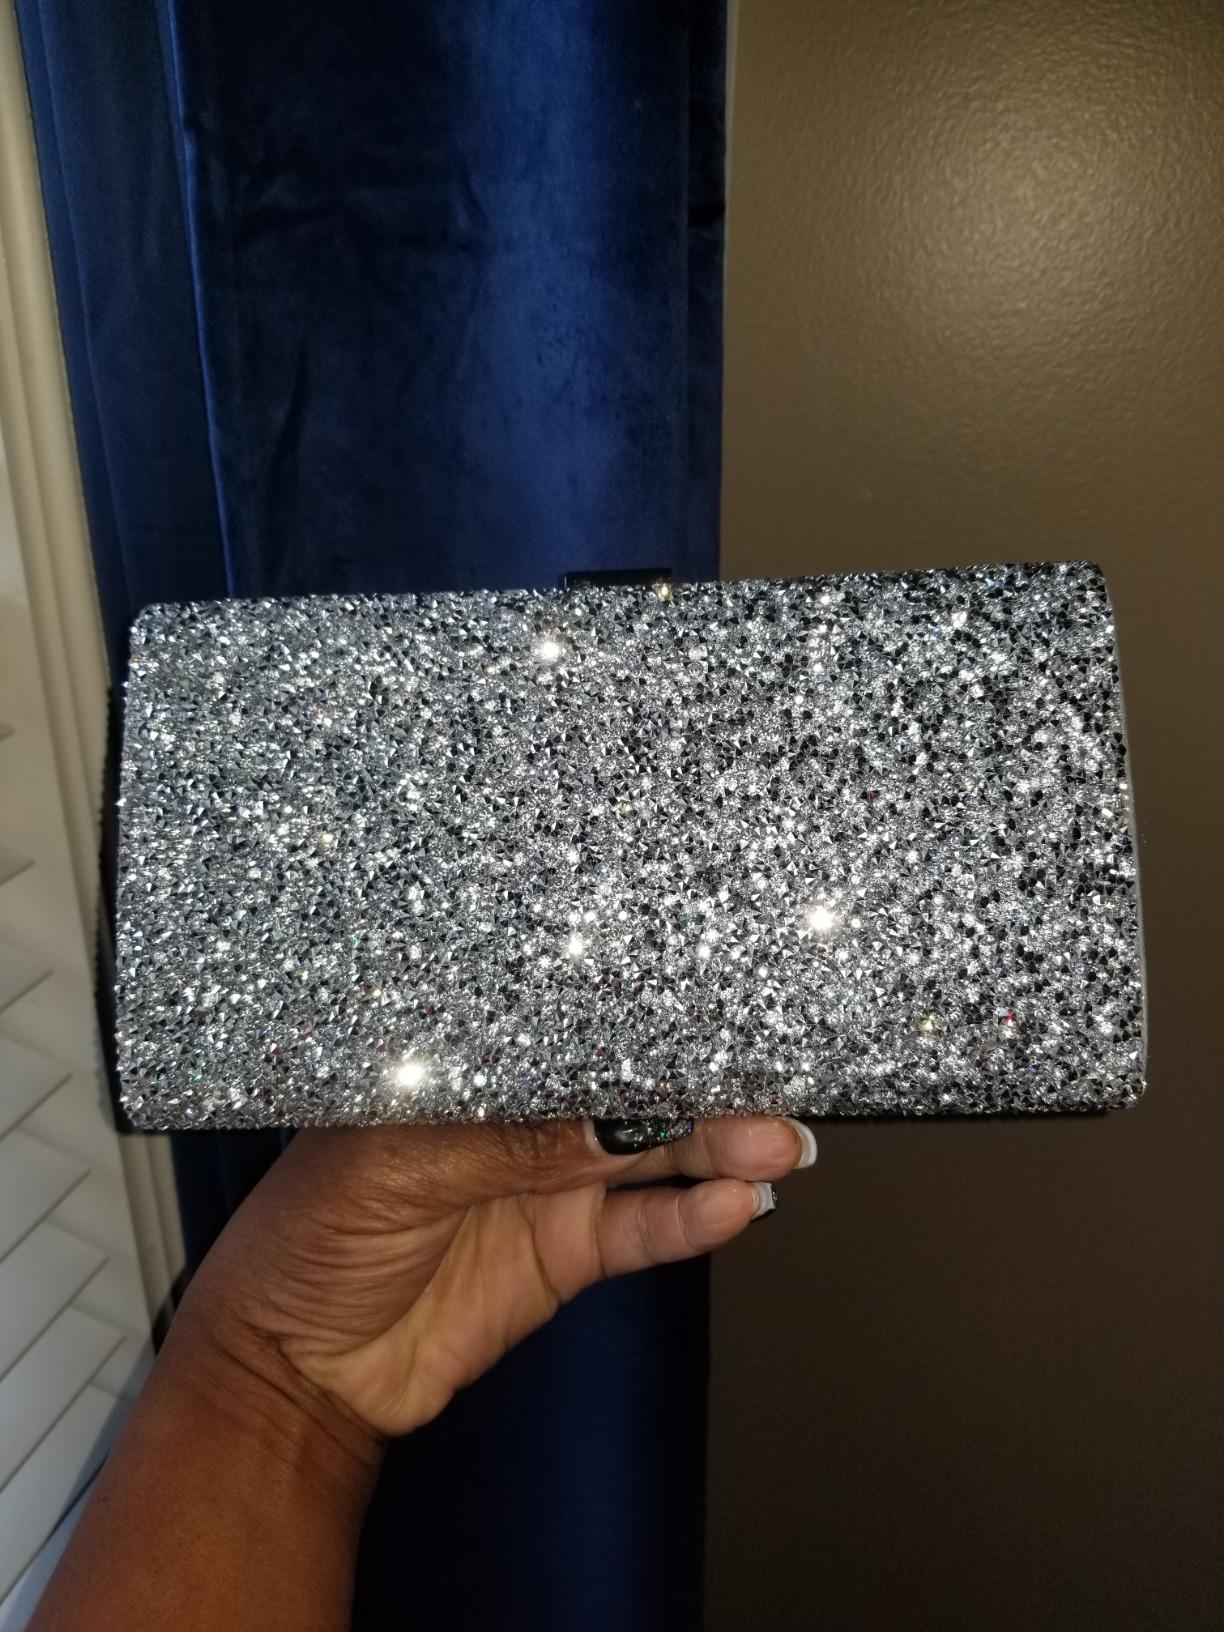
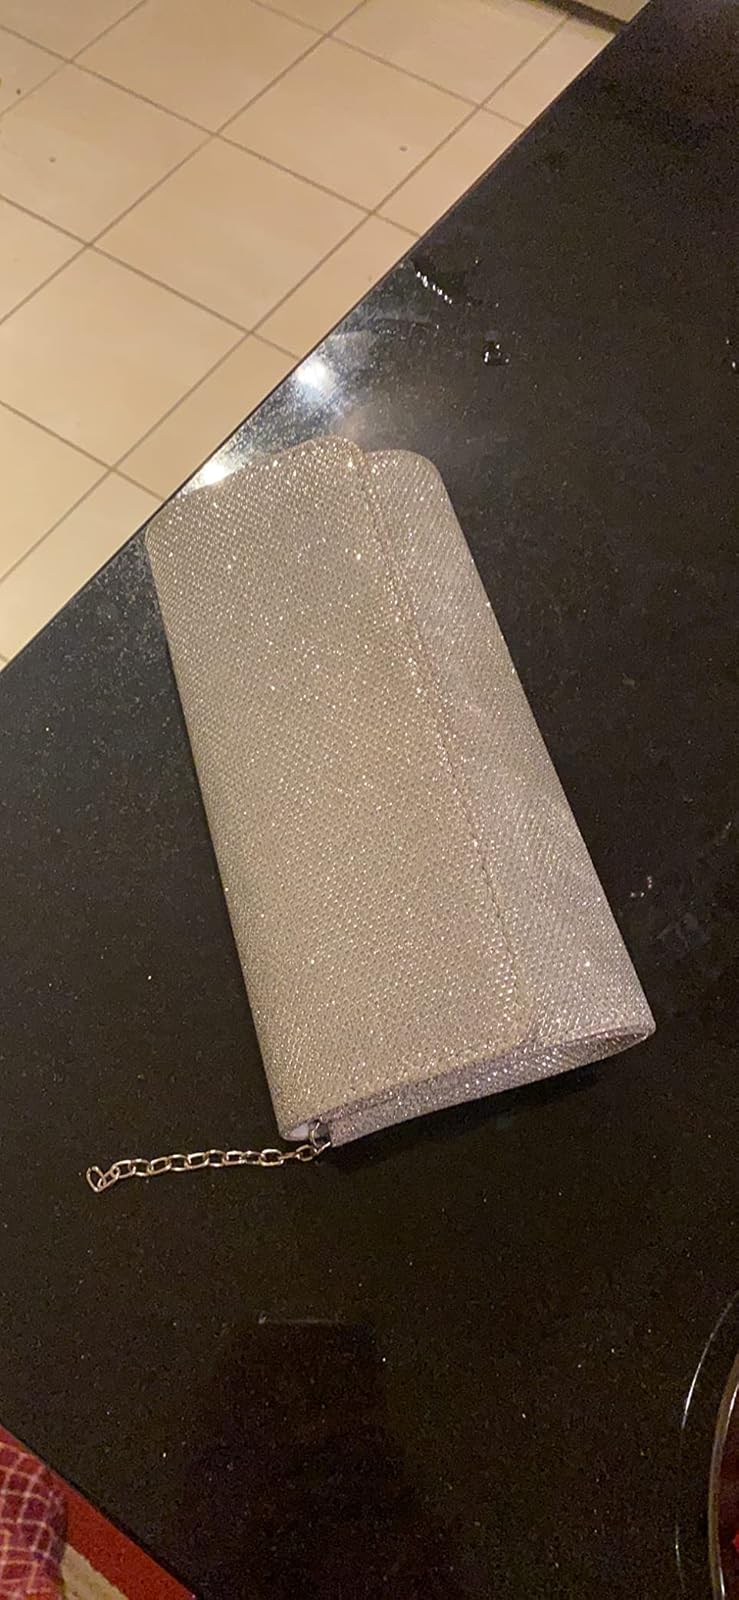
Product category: accessories_handbag
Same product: no